Josh Hawley

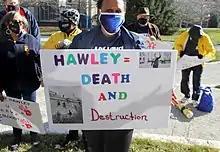
AFGE members protested against Hawley on January 12

In the wake of the riot, other Republican lawmakers tried to persuade Hawley to abandon his objections to Biden's win, but he voted in support of the objections to certifying Arizona's and Pennsylvania's electoral votes, claiming that Pennsylvania election officials had violated the state's constitution. This claim was supported in a ruling by a Pennsylvania appellate court on January 27, 2022, but overturned by the State Supreme Court, and the U.S. Supreme Court refused to hear the case. Both senators from Pennsylvania rejected his objections, and the Senate rejected his objections by votes of 6–93 and 7–92, respectively.